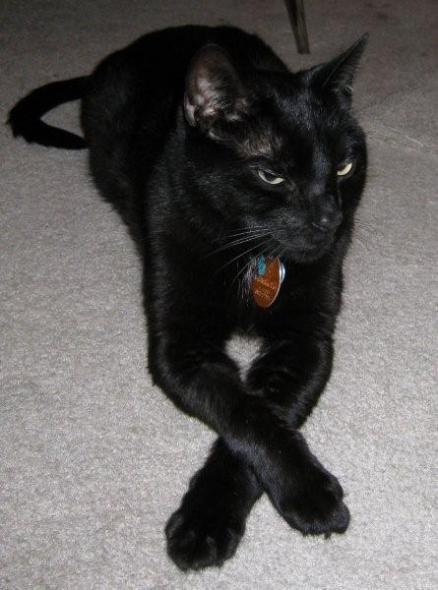
Animal: cat
Breed: bombay